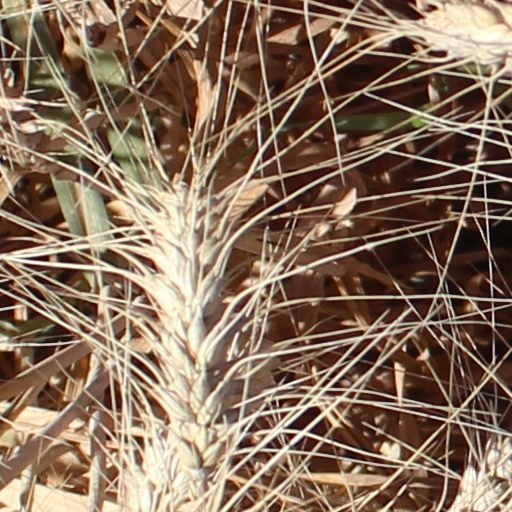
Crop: wheat